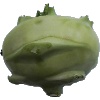
Label: Kohlrabi 1